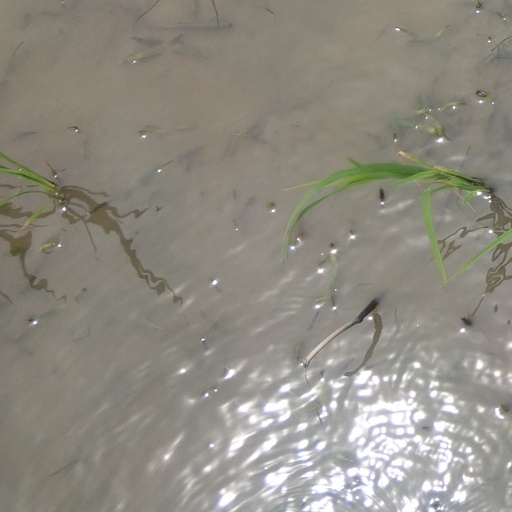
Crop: rice